Loukas Sideras

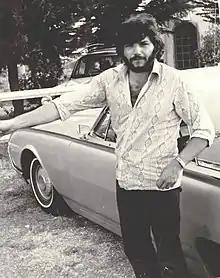
Sideras in 1969

Lucas Sideras (born 5 December 1944) is the former drummer of the Greek progressive rock band Aphrodite's Child.